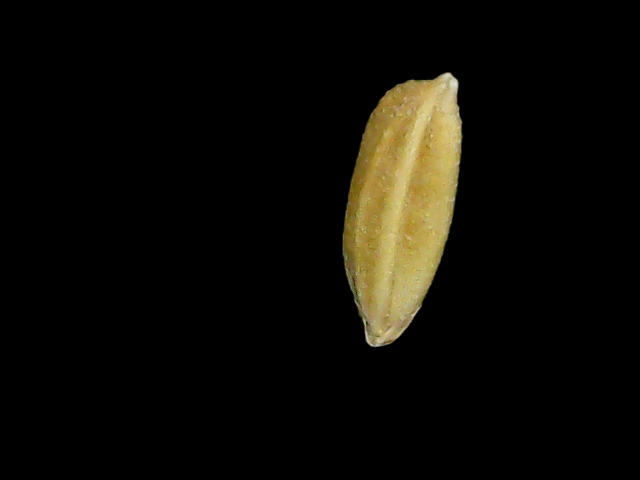
Rice variety: Bd95